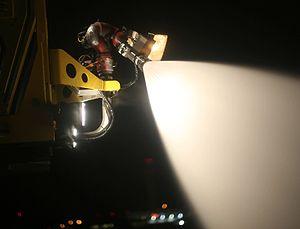
Dans l'aéronautique, le dégivrage consiste à retirer la glace et le givre accumulés sur les avions et l'anti-givrage s'attache à éviter la formation de glace nouvelle.